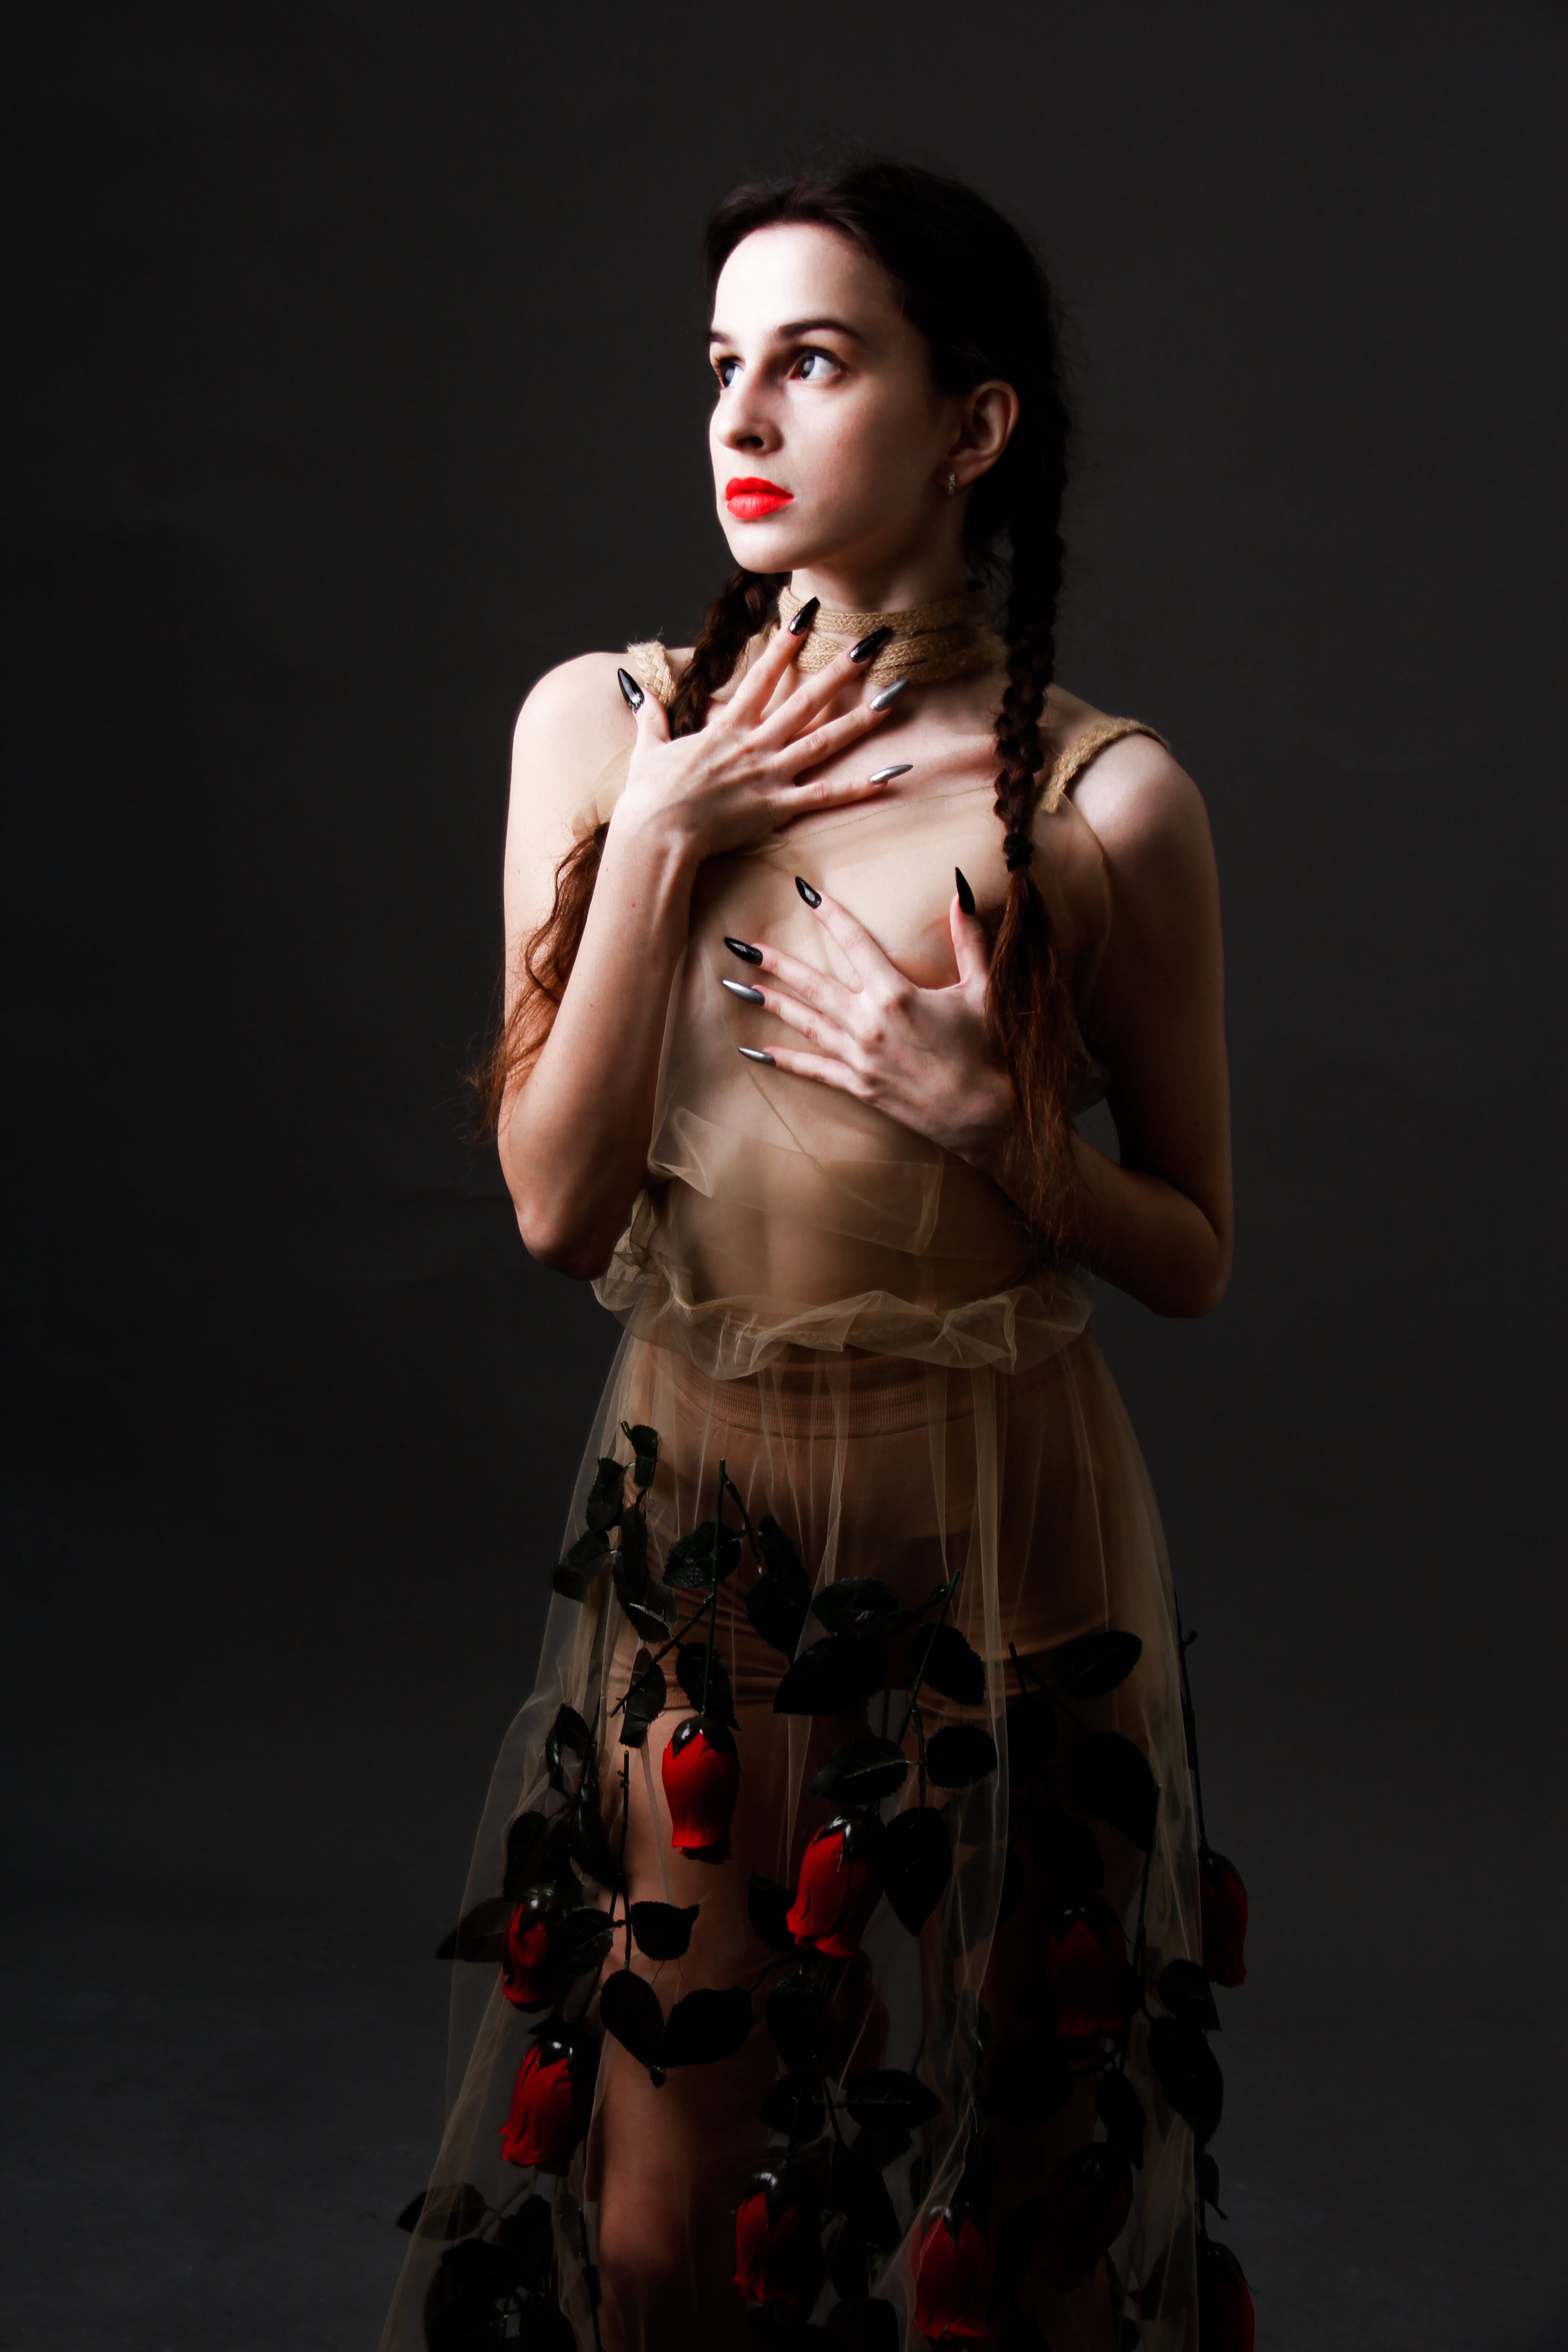
woman, lip, arm, dress, One piece garment, human body, flash photography, lipstick, neck, waist, microphone, day dress, thigh, eyelash, fashion model, fashion design, black hair, formal wear, long hair, event, human leg, brown hair, performing arts, haute couture, cocktail dress, audio equipment, jewellery, entertainment, singer, chest, art model, peach, pattern, portrait photography, darkness, flesh, photo shoot, performance art, performance, model